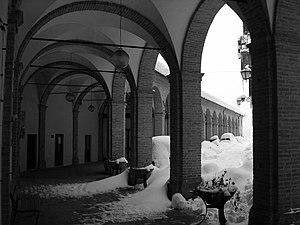
Sarnano est une commune italienne d'environ 3 130 habitants, située au cœur des Monts Sibyllins dans la province de Macerata, en Région des Marches, en Italie centrale. Elle fait partie du club des plus beaux Villages d’Italie et a reçu la Bandiera Arancione du Touring Club Italien.